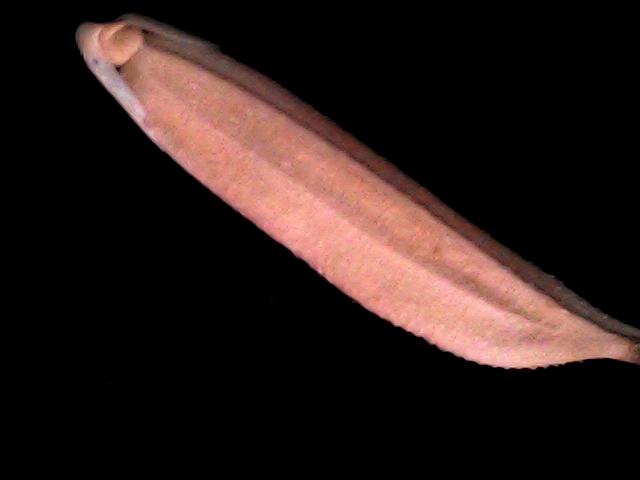
Rice variety: BD70